Arris International

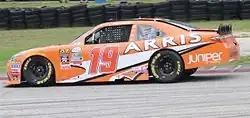
Daniel Suárez, in the No.19 stock car sponsored by Arris Group, won the 2016 NASCAR Xfinity Series Championship.

On August 19, 2014, Arris announced a sponsorship of NASCAR driver Carl Edwards. Edwards drove the No.19 Toyota Camry in the Sprint Cup Series for Joe Gibbs Racing, while Daniel Suárez drove the Arris No.18 in the NASCAR Xfinity Series, from 2015 to 2016 until Edwards left the sport in January 2017.In 2017, Arris and Joe Gibbs Racing renewed a multi-year sponsorship agreement. Arris sponsored Daniel Suárez in 22 races during the 2017 season.